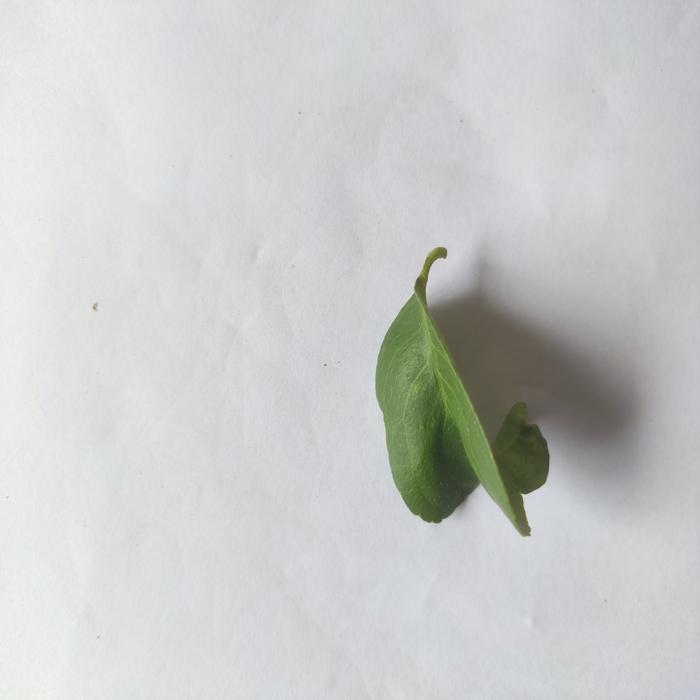
Crop: Lemon
Leaf condition: Leaf_Curl